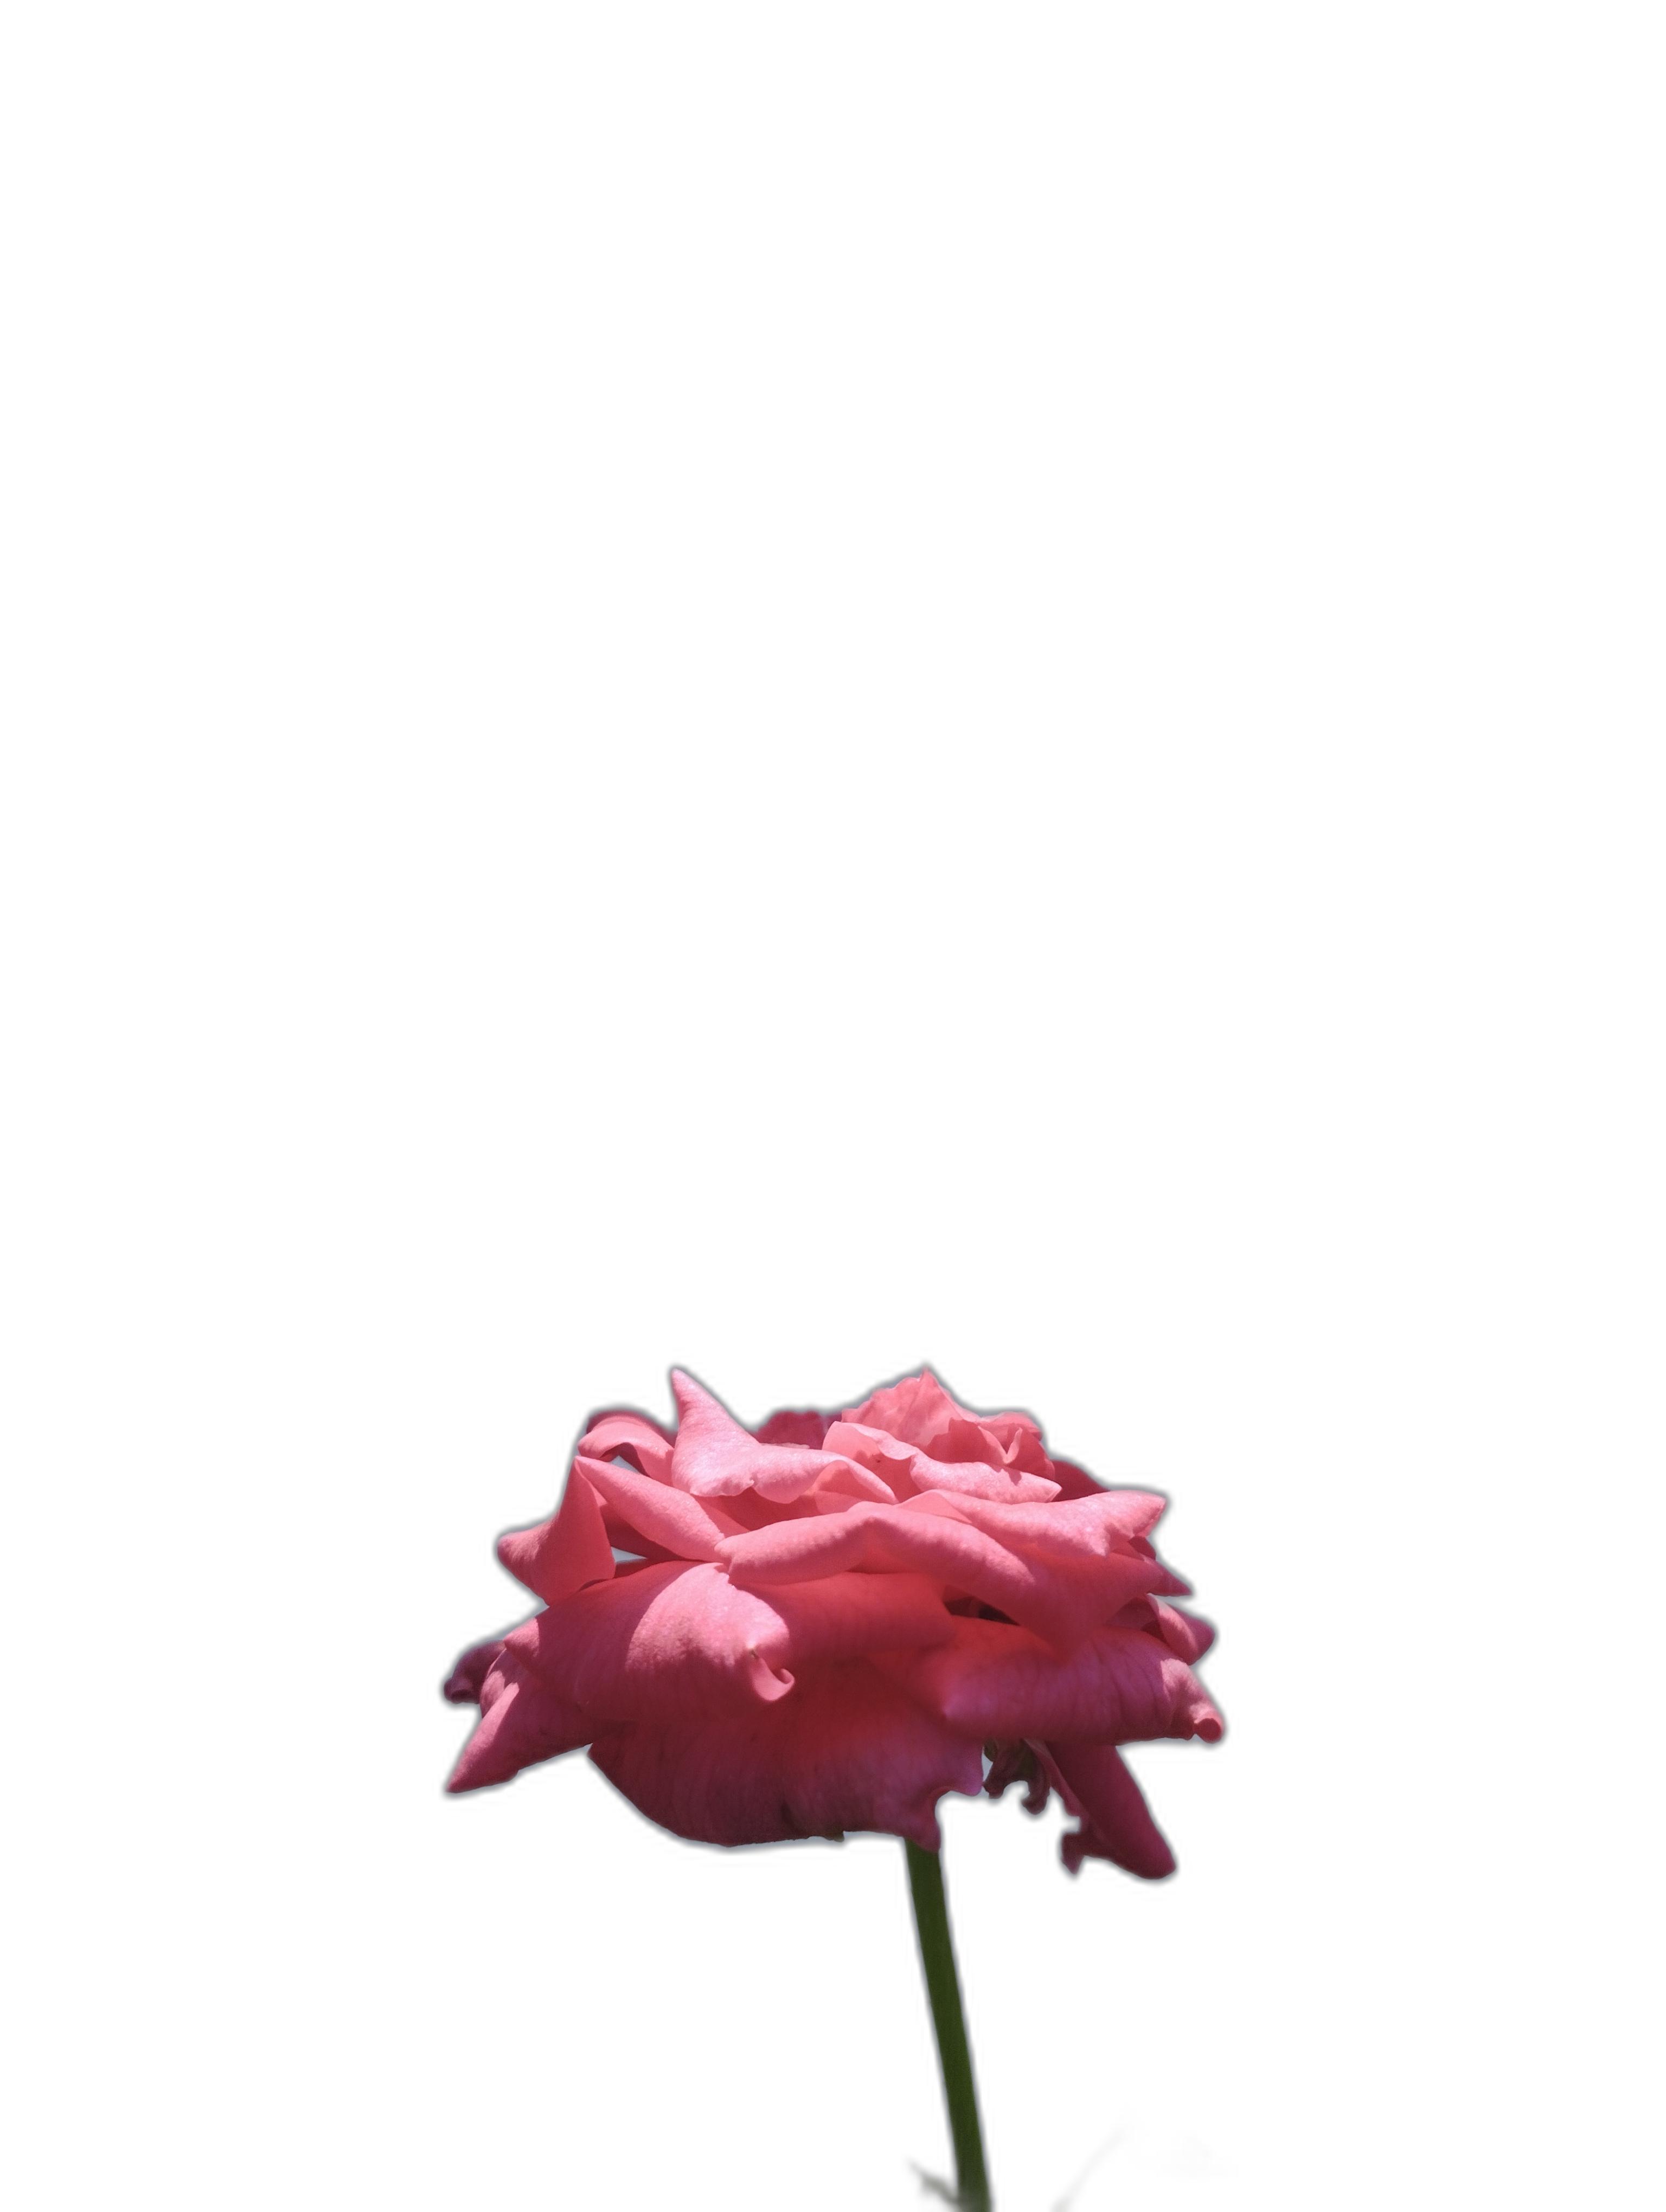
Label: Rose